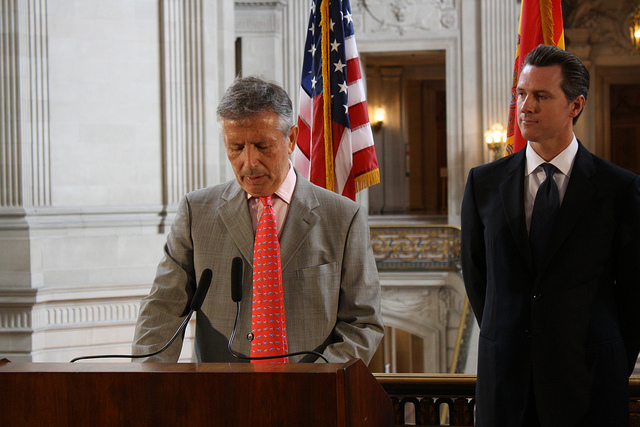
user: Given an image and a question. Answer the question in a short answer. Question: What kind of office is this? Short Answer:
assistant: political